Limnephilini

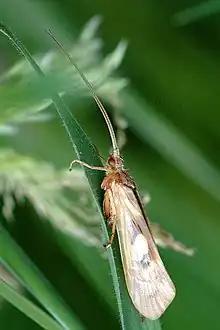
"Limnephilus rhombicus"

Limnephilini is a tribe of northern caddisflies in the family Limnephilidae. There are about 16 genera and at least 300 described species in Limnephilini.